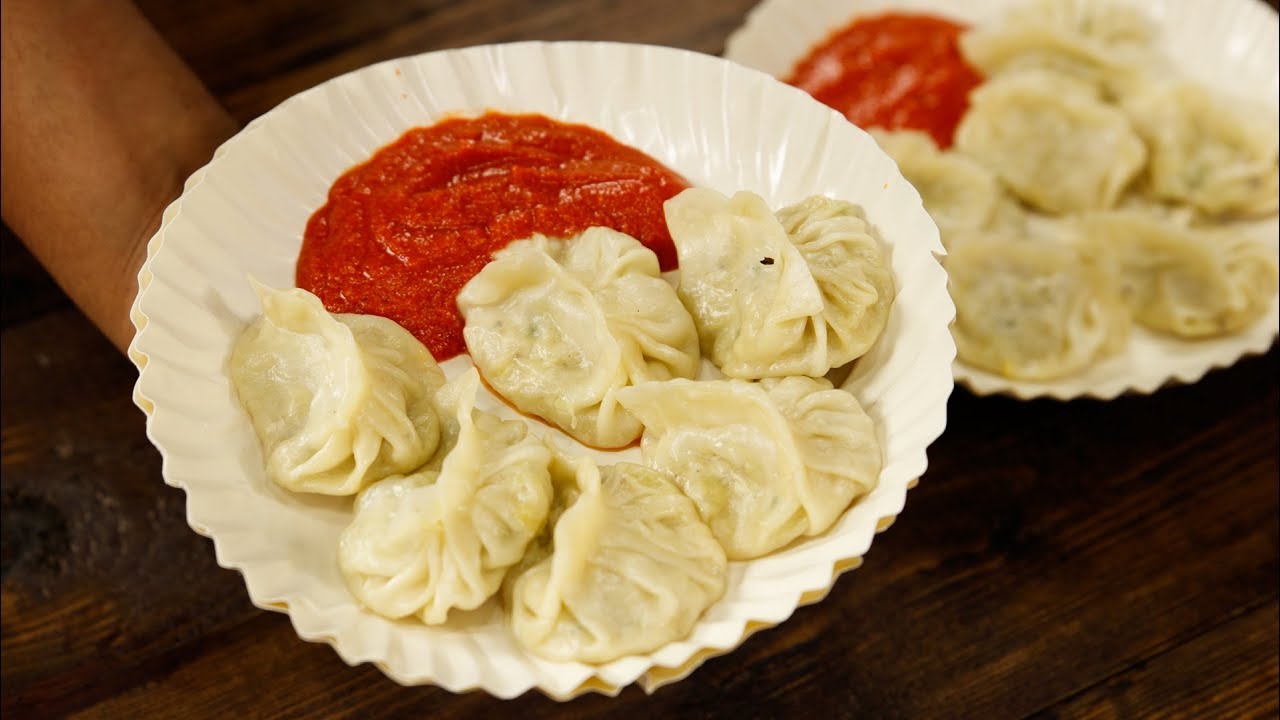
Dish: momos